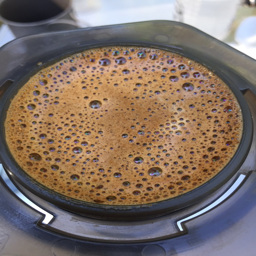
lots of visible oils making this coffee rich and sweet .